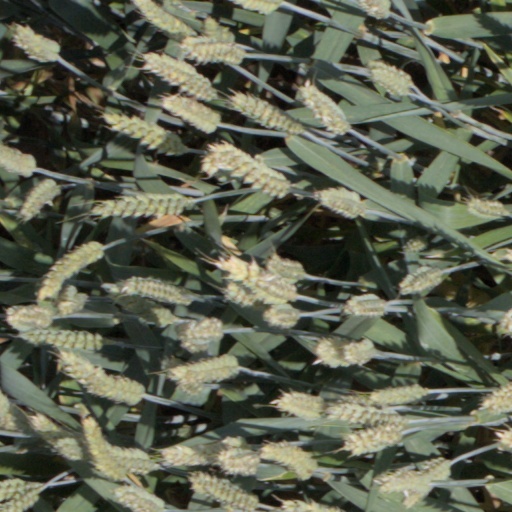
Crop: wheat